Jake Kumerow

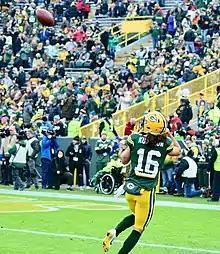
Kumerow with the Green Bay Packers in 2019

On December 26, 2017, Kumerow was signed to the Green Bay Packers' practice squad. He signed a reserve/future contract with the Packers on January 2, 2018.